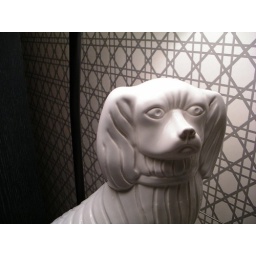
This is the base of a lamp in my room at The Viceroy. I love it.